Victorian Railways Y class (diesel)

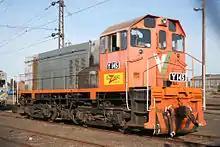
Y109 (as Y145) at Newport Workshops in 2006

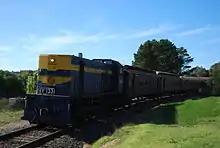
Preserved Seymour Railway Heritage Centre Y133 in July 2009

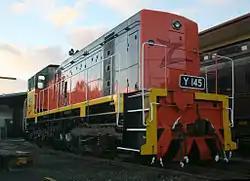
El Zorro Y145 in June 2008

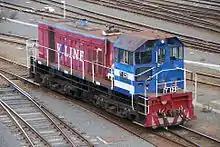
V/Line Y129 at Southern Cross in October 2011

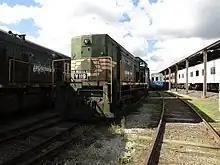
Y119 stabled at the Seymour Railway Heritage Centre in April 2023

In 1963, the first of 25 general purpose diesel-electric locomotives was delivered by Clyde Engineering. As a cost saving measure, they were built with bogies and motors retrieved from scrapped Swing Door electric suburban train sets; the re-use of these components reduced the unit cost of the Y class locomotive from around £52,000 ($104,000) to £40,000 ($80,000). Two further orders saw the class total 75 by 1968.